Maaloula

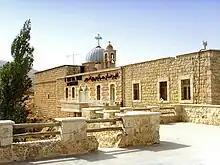
The monastic complex of Saint Sarkis

The Saint Sarkis Monastic Complex of Maaloula is one of the oldest surviving monasteries in Syria. It was built on the site of a pagan temple, and has elements which go back to the fifth to sixth century Byzantine period.